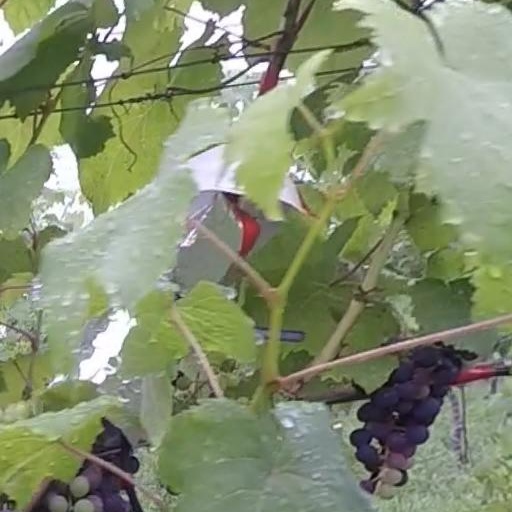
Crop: grape